Freeman's Mill

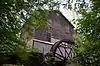

Freeman's Mill, also known as Alcovy Road Grist Mill or Swann's Mill, is a historic restored gristmill located located on the east side of the Alcovy River in Dacula, Georgia.